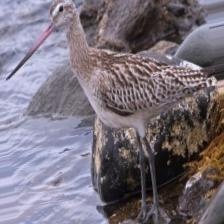
Species: BAR-TAILED GODWIT
Scientific name: LIMOSA LAPPONICA